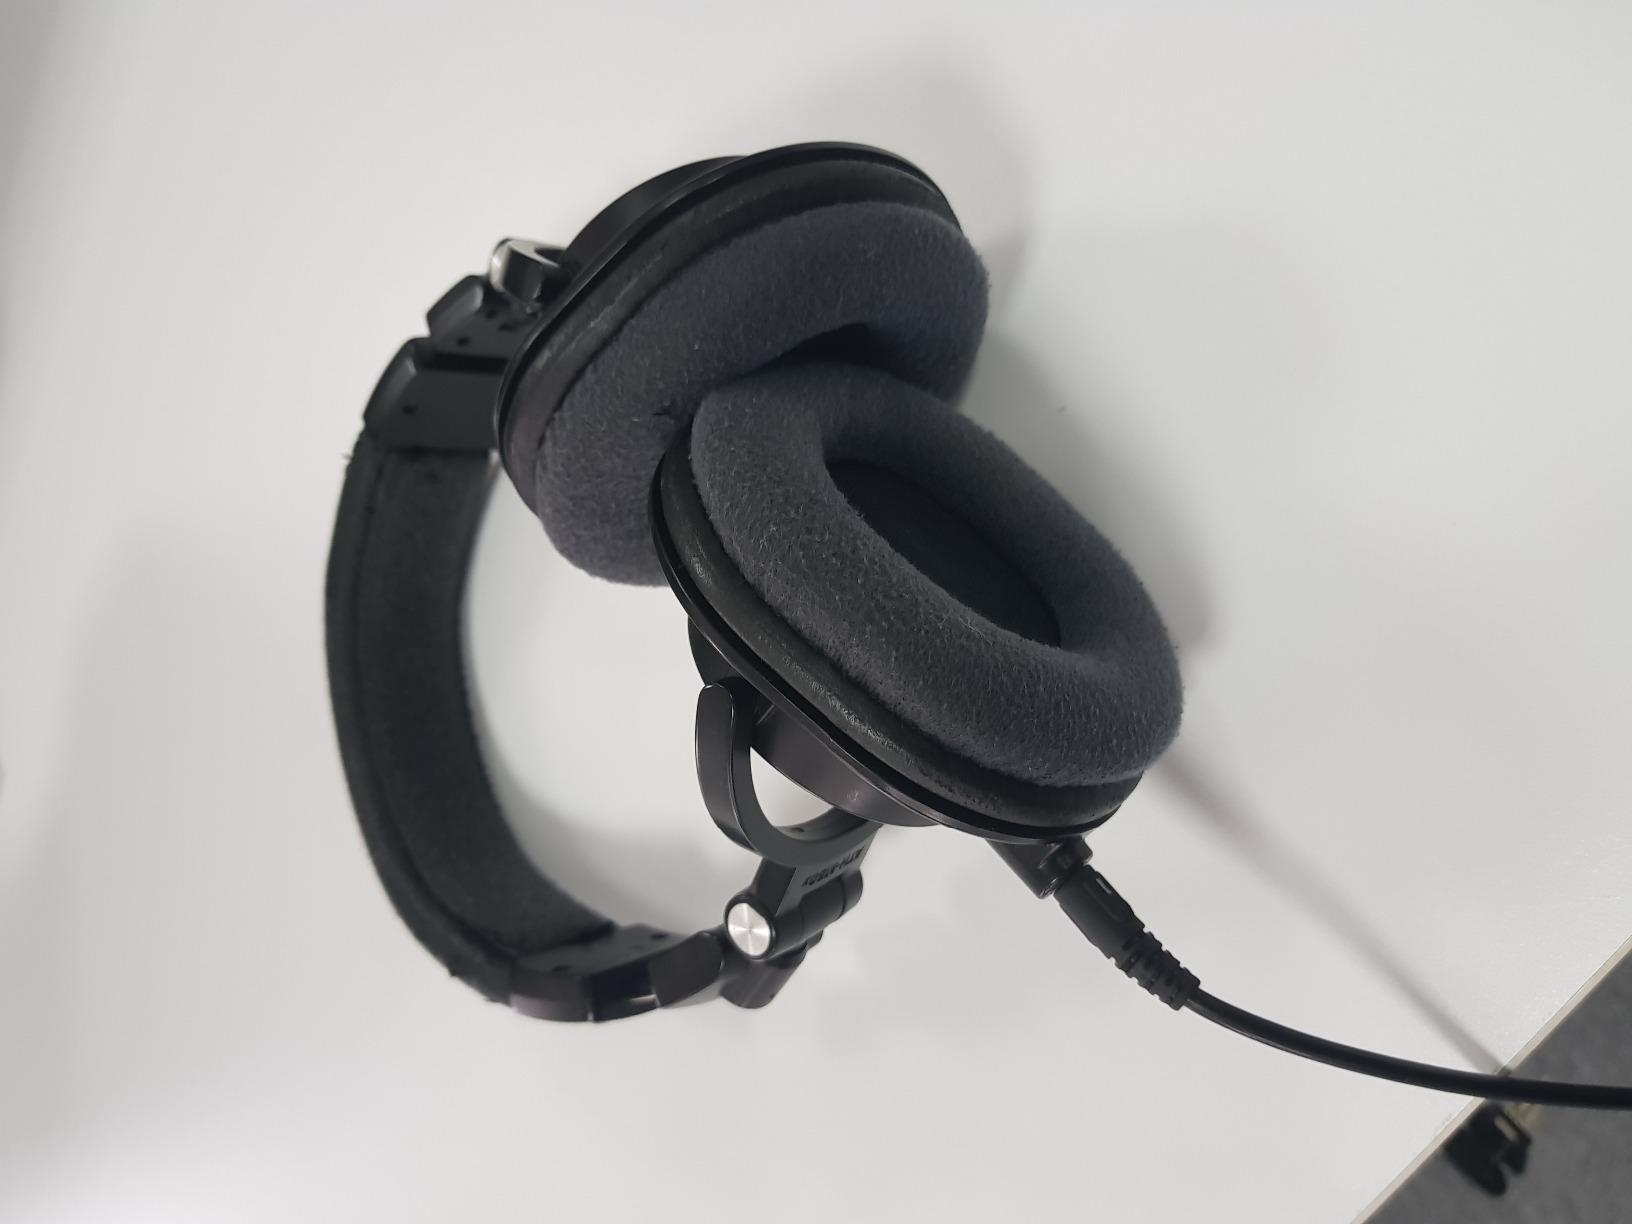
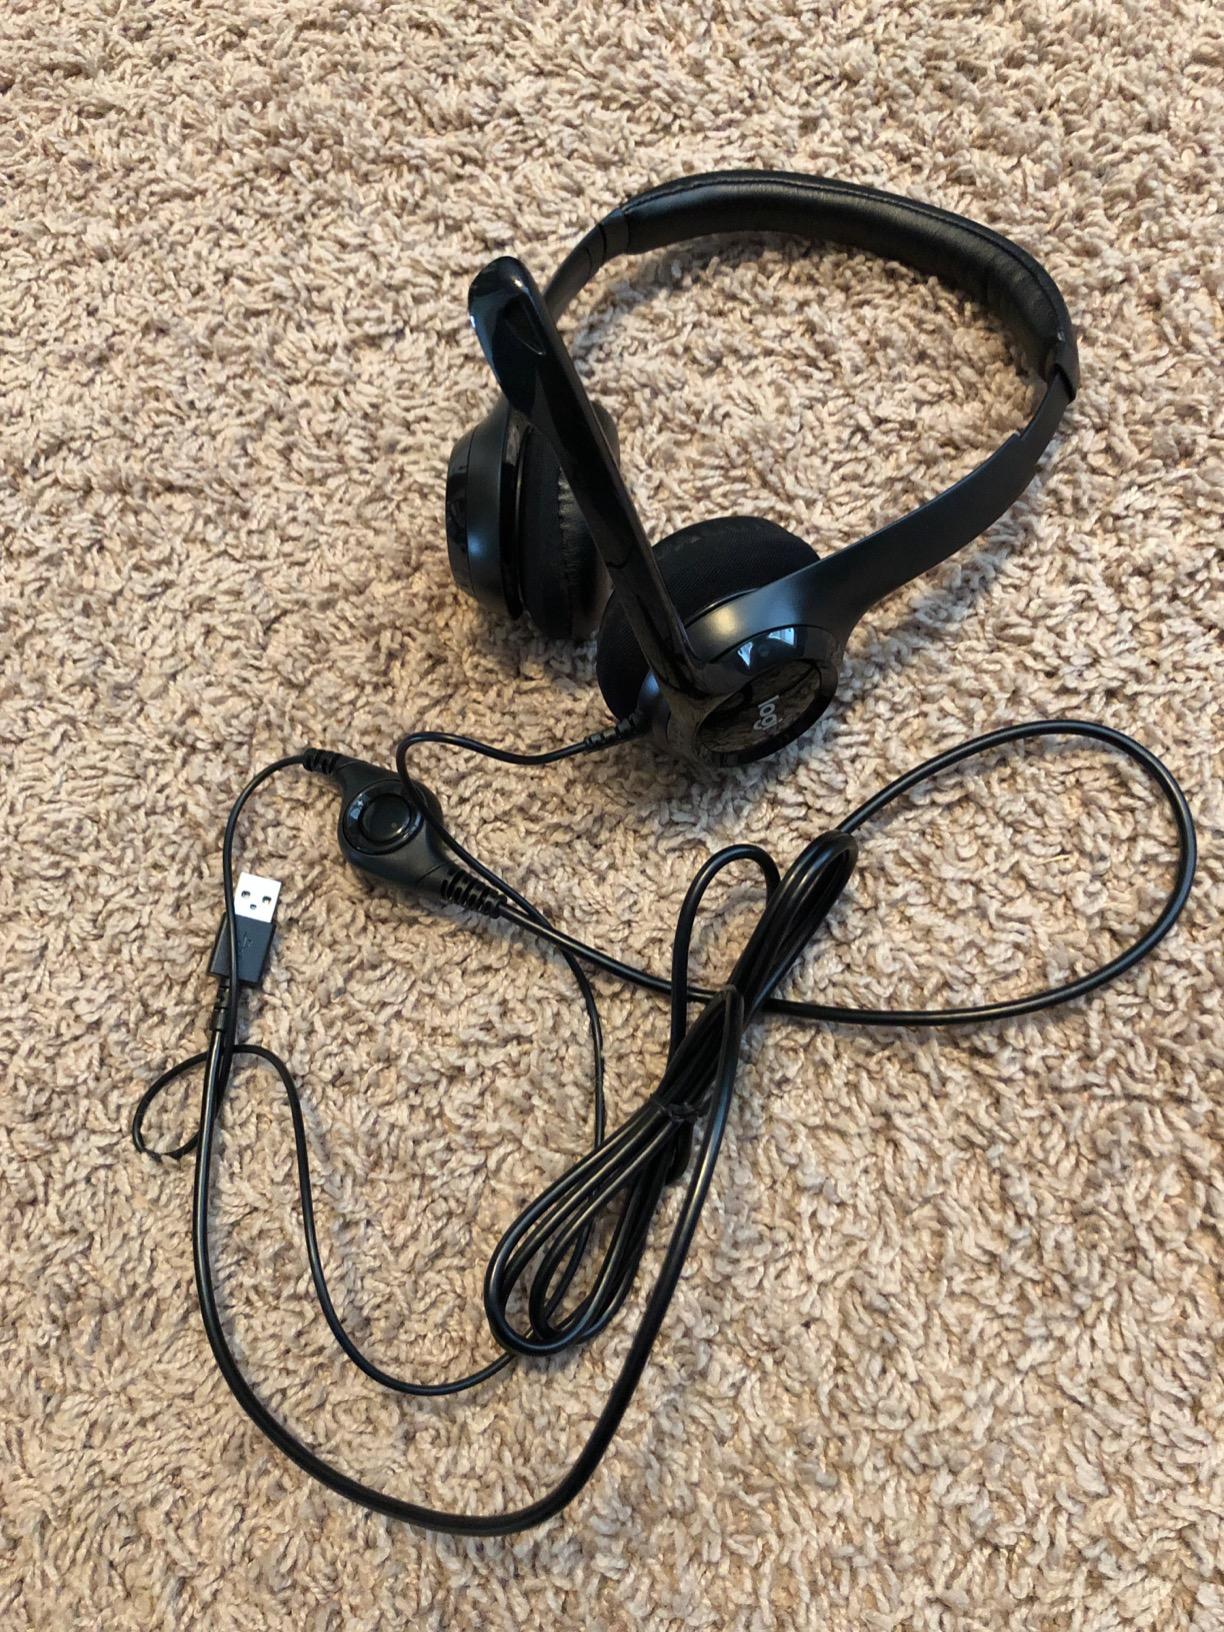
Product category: headphones
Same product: no